Ivan Sytin

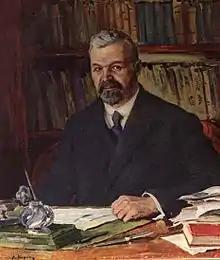
Ivan Sytin in 1908; portrait by Alexander Moravov (1878-1951)

Ivan Dmitrievich Sytin (5 February 185123 November 1934) was a publisher in the Russian Empire. The son of a Soligalich peasant, he built the largest publishing house in the Russian Empire.